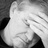
Emotion: sad